Manyema

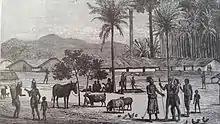
Manyema settlement in 1876

Manyema (WaManyema) (Una-Ma-Nyema, eaters of flesh) are a Bantu ethnic group, described in the past as powerful and warlike, in the African Great Lakes region of Eastern Africa and Central Africa. The Manyema were Muslim and religiously influential in the region.